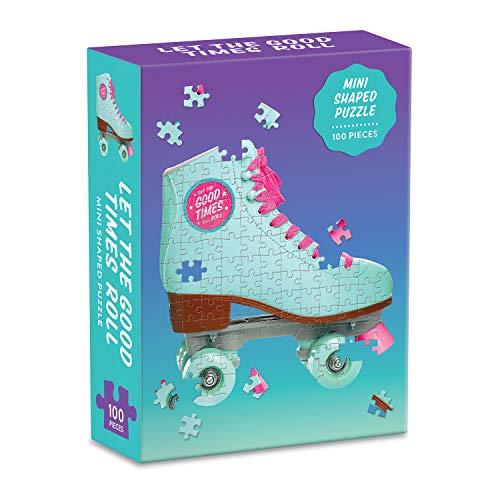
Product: Galison Let The Good Times Roll Roller Skate 100Piece Mini Shaped Puzzle
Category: Toys & Games | Puzzles | Jigsaw Puzzles
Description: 100 pieces.
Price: $7.99
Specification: ProductDimensions:1.2x3.2x4.5inches|ItemWeight:0.48ounces|ShippingWeight:0.48ounces(Viewshippingratesandpolicies)|ASIN:0735363900|Itemmodelnumber:9780735363908|Manufacturerrecommendedage:8yearsandup